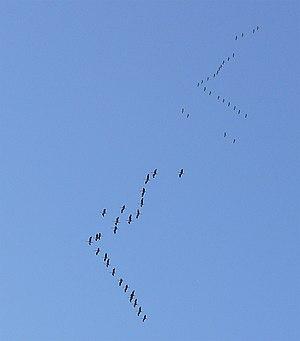
Grue cendrée Frysk: Kraan עברית: עגור אפור Magyar: Daru Italiano: Grus grus 日本語: クロヅル 한국어: 검은목두루미 Lietuvių: Pilkoji gervė
La migration des oiseaux est une migration animale régulière et saisonnière de nombreuses espèces d'oiseaux. Ce déplacement est, par exemple, une manière pour ces espèces d'échapper à un changement d'habitat ou une baisse de disponibilité de nourriture liée aux rigueurs d'un climat défavorable, mais est aussi une maximisation des chances de reproduction. Durant les grands flux migratoires, on observe généralement un pic d'activité migratrice à partir du coucher du Soleil, et jusqu'à minuit voire 1 h du matin, suivi d'une diminution de cette activité le reste de la nuit. À l'aube, le nombre d'oiseaux en vol augmente à nouveau.